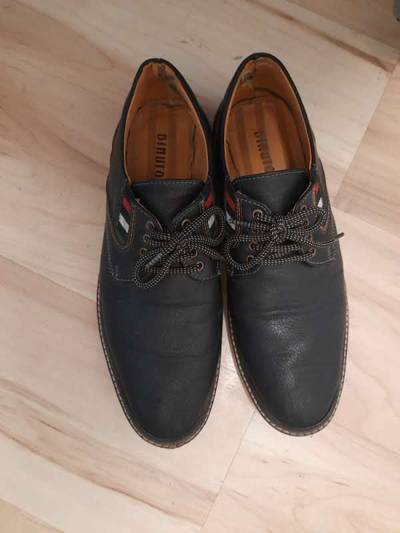
Waste category: shoes